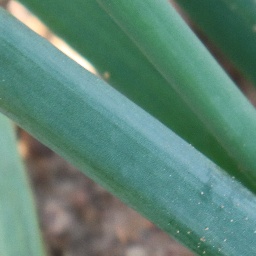
Label: healthy